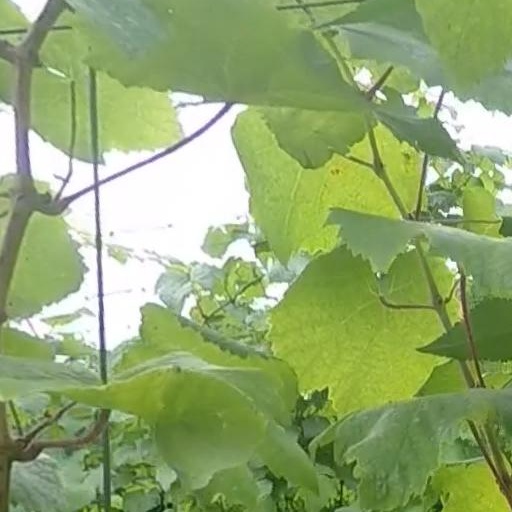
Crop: grape